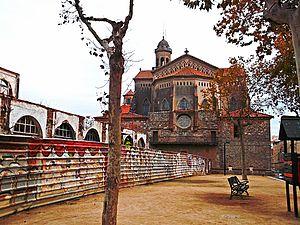
Le Maresme est une comarque catalane d'Espagne, située dans la province de Barcelone. Son chef-lieu est Mataró.